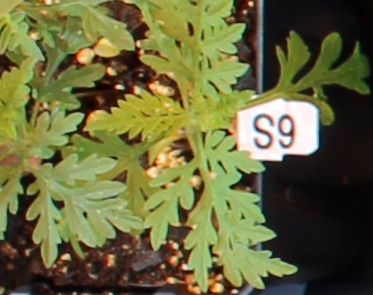
Label: Ragweed